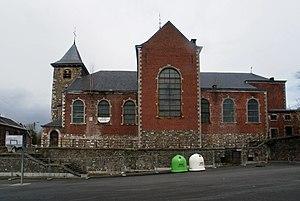
Grâce-Hollogne: Eglise Saint-Pierre à Hollogne-aux-Pierres